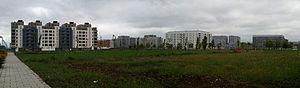
Arkaiate est un quartier faisant partie de la municipalité de Vitoria-Gasteiz dans la province d'Alava dans la Communauté autonome basque.